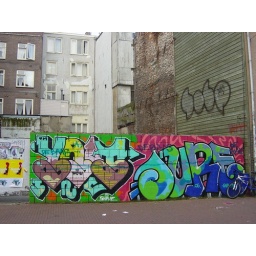
colourful wall in contrast to drab buildings